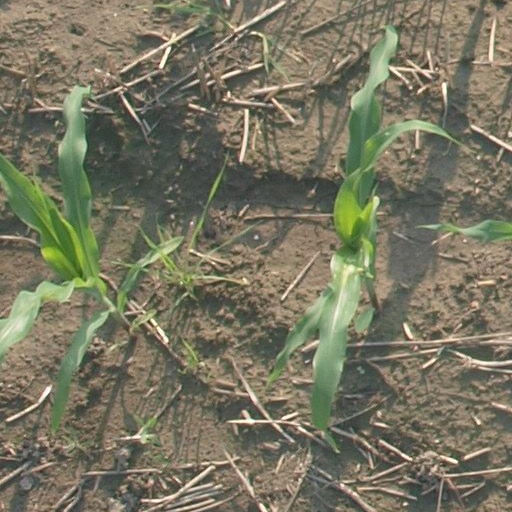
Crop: maize; corn